The Sources of Music and The Triumph of Music

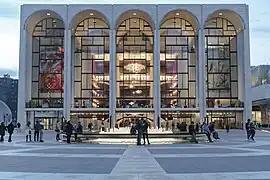
The murals can be seen behind the outer windows; "Triumph" (left), "Sources" (right)

The Sources of Music and The Triumph of Music are two murals that Marc Chagall painted in 1966 for the Metropolitan Opera House at the Lincoln Center in New York City.